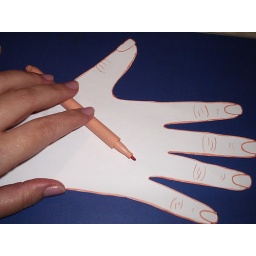
I drew my hand in a white paper for the movement for the peace.